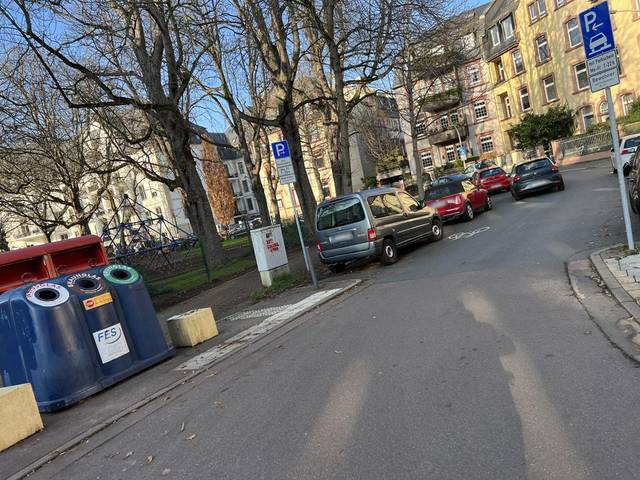
Region: Germany
Coordinates: 50.129, 8.689